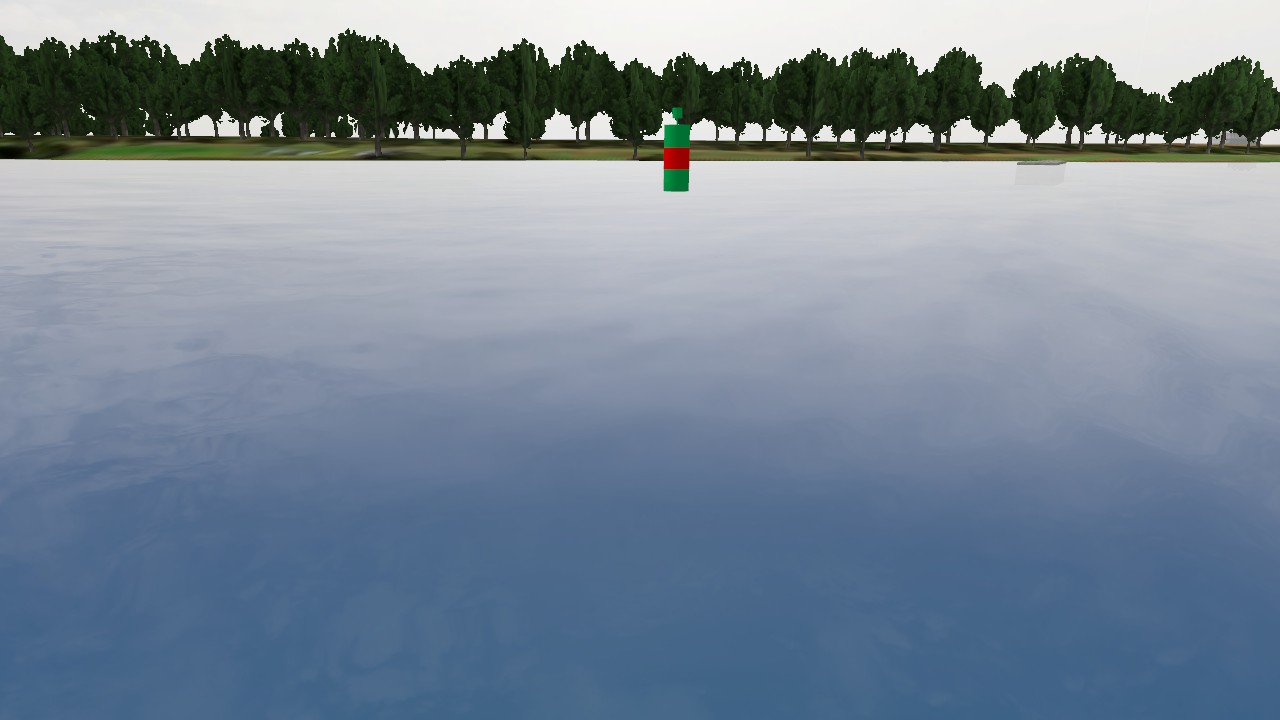
Label: preferred_stbd_mark
Descriptions: preferred channel mark with green outer bands and red middle band ||| green red green, three horizontal bands ||| green on top and bottom, red in the middle